Cleopatra DC

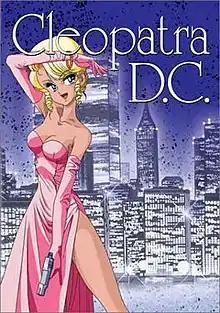
Cover art for the "Cleopatra DC" DVD release

is a Japanese manga series written and illustrated by Kaoru Shintani about a fictional United States corporation, led by the beautiful and spirited Cleopatra Corns.